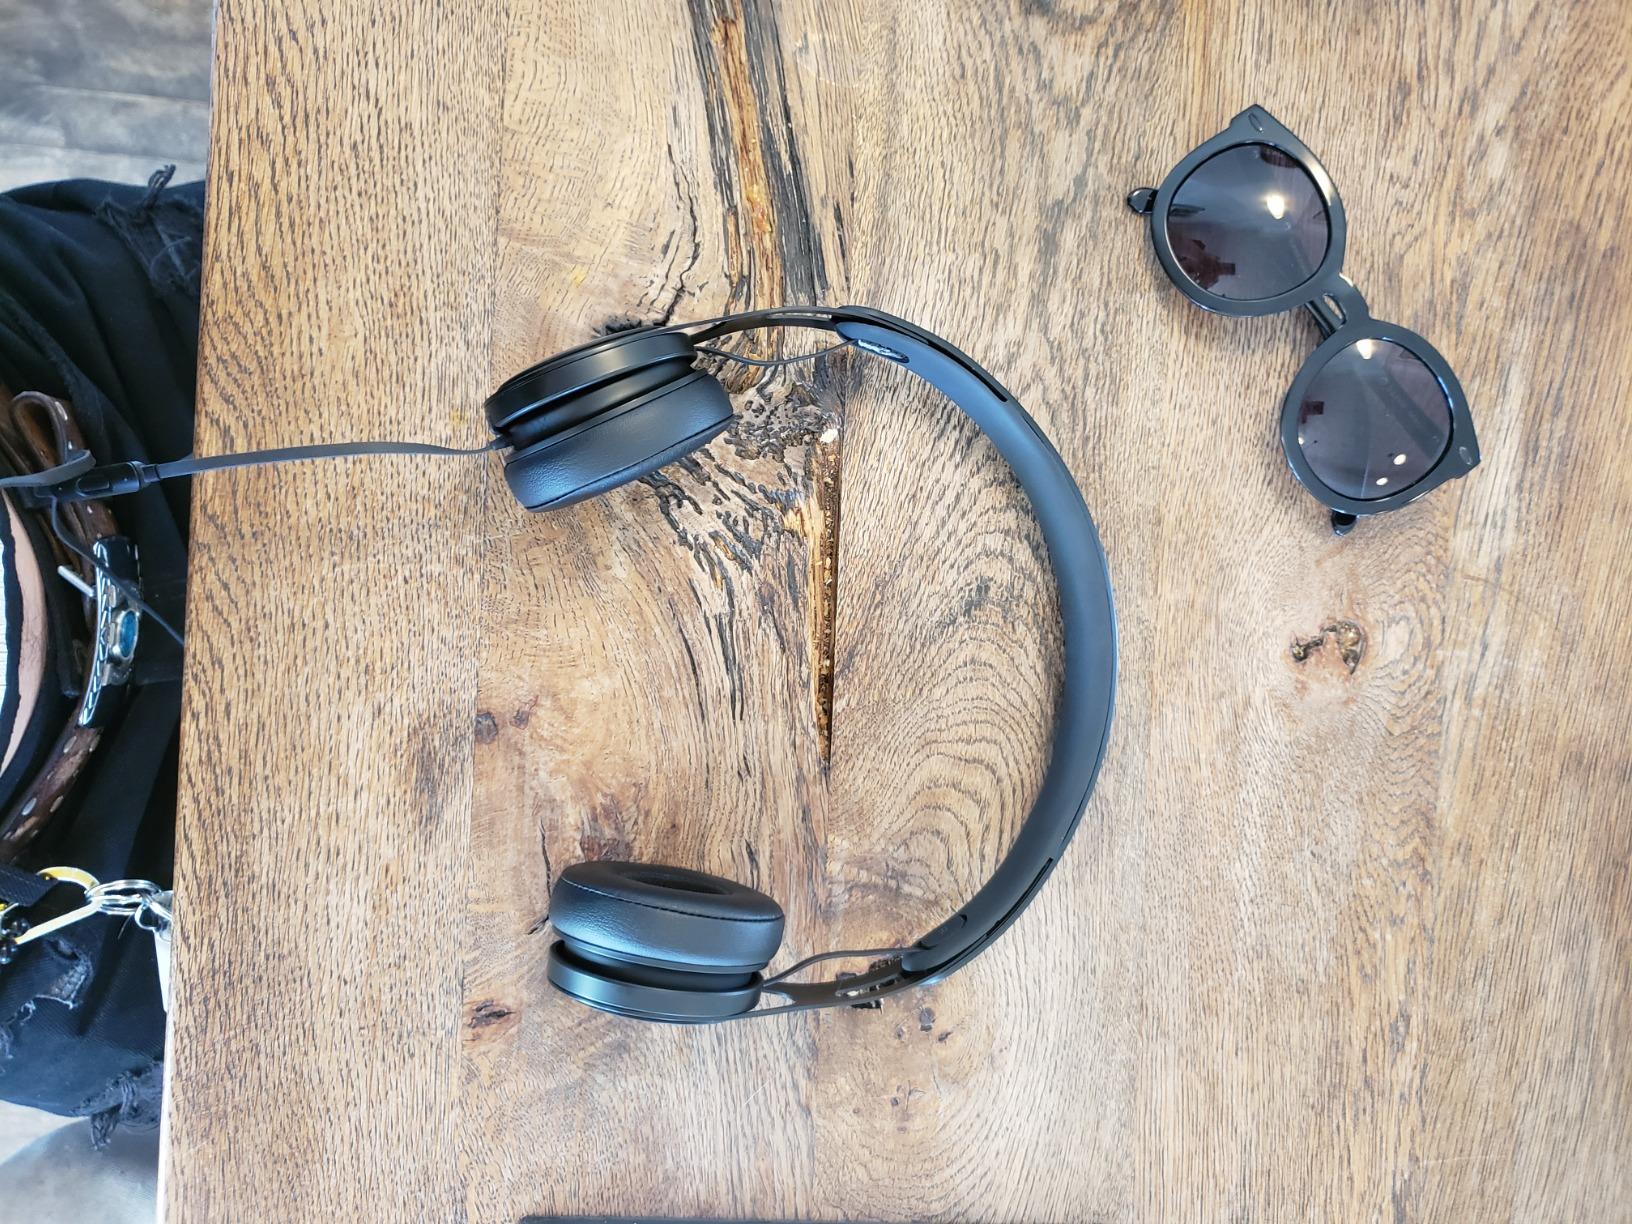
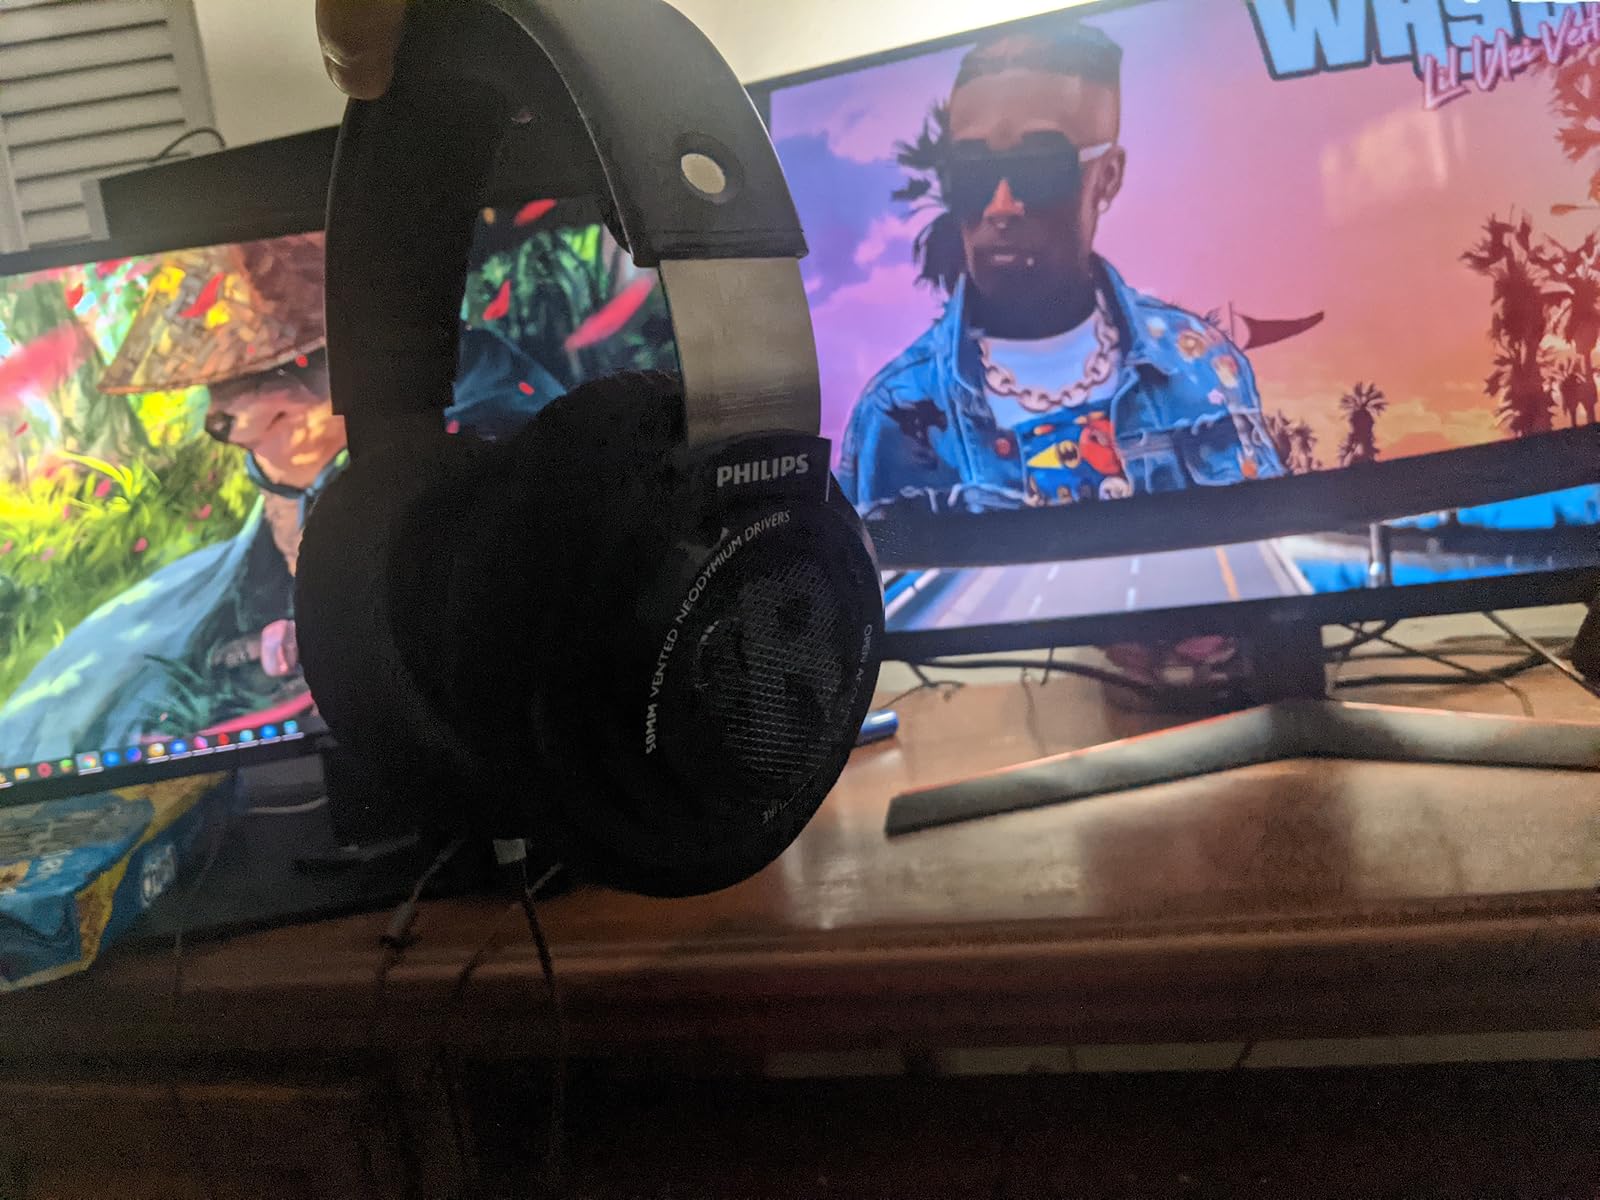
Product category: headphones
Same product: no